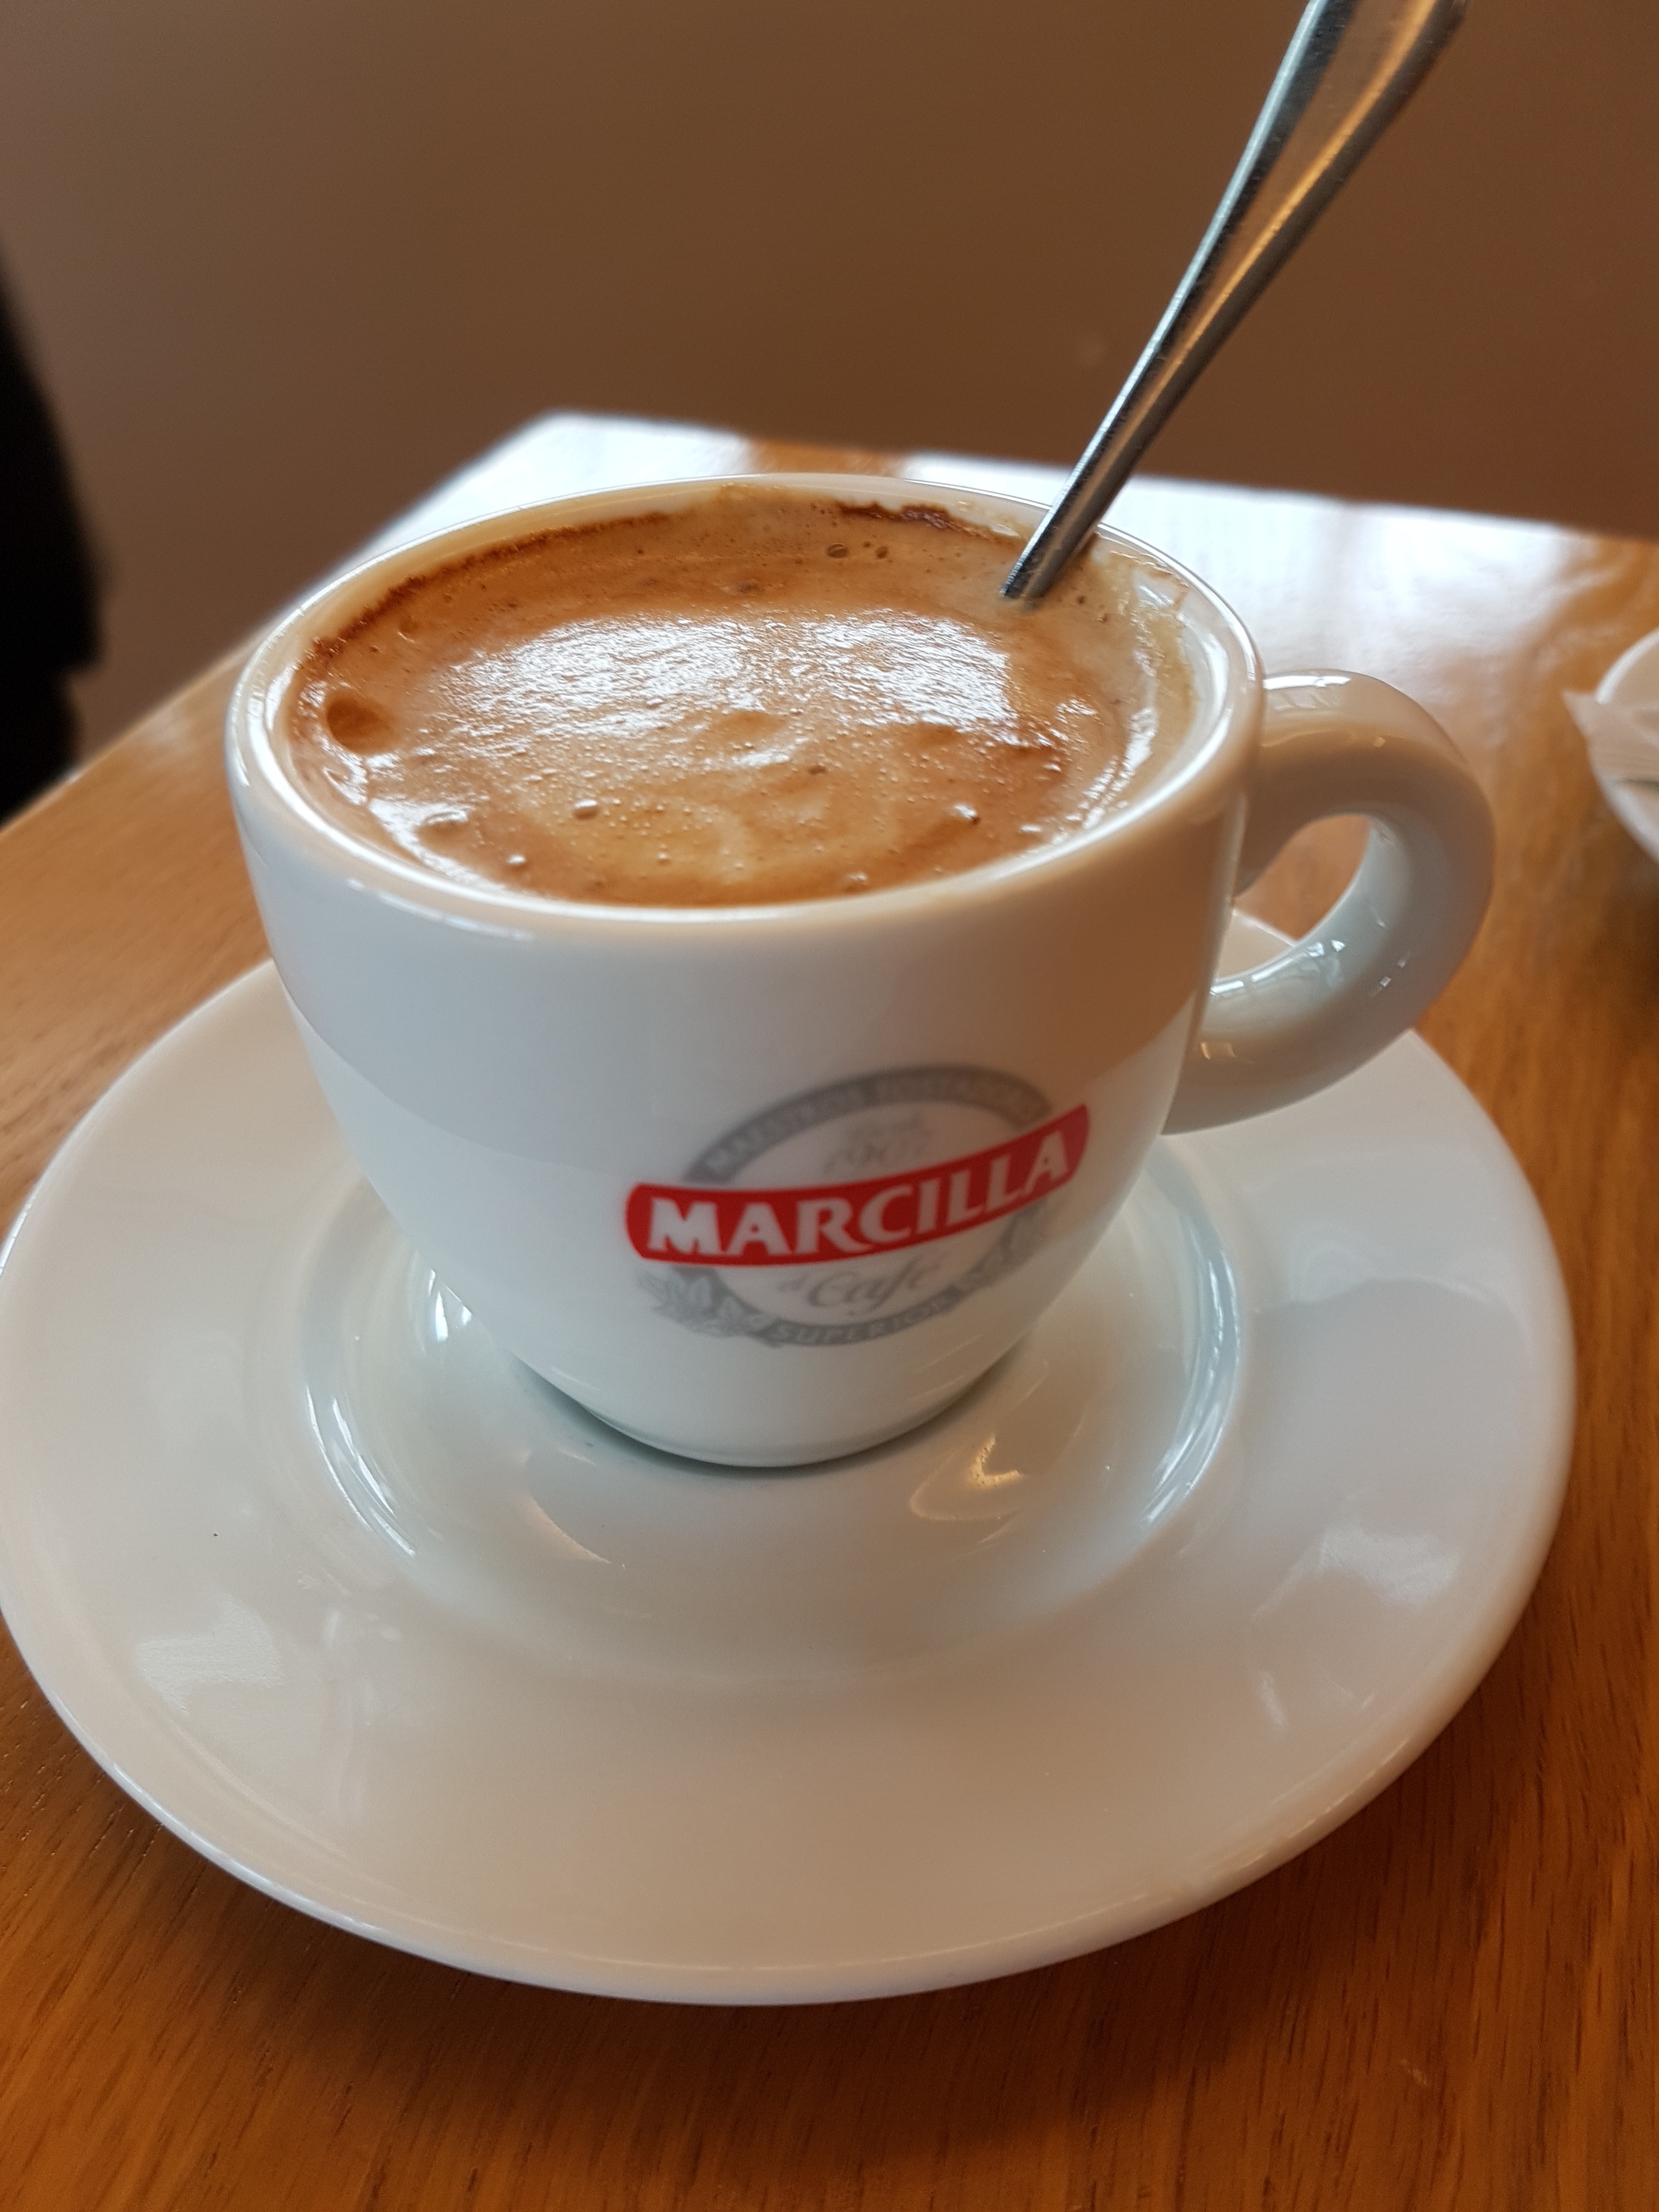
coffee, bar, cup, latte, cappuccino, food, drink, espresso, caffeine, flavor, flat white, caff macchiato, coffee milk, caff americano, salep, mocaccino, hong kong style milk tea, calentito, cafe au lait